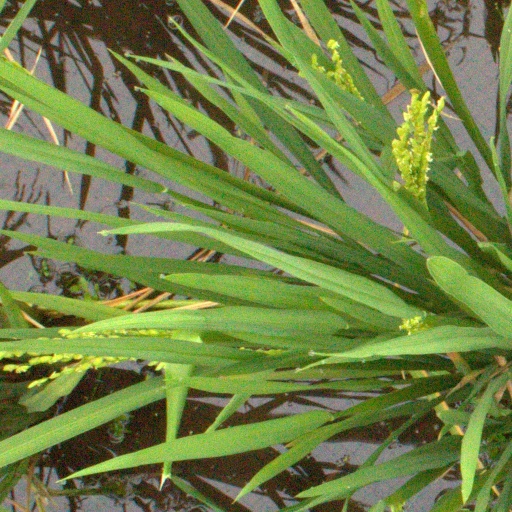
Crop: rice